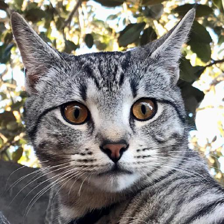
Label: animals